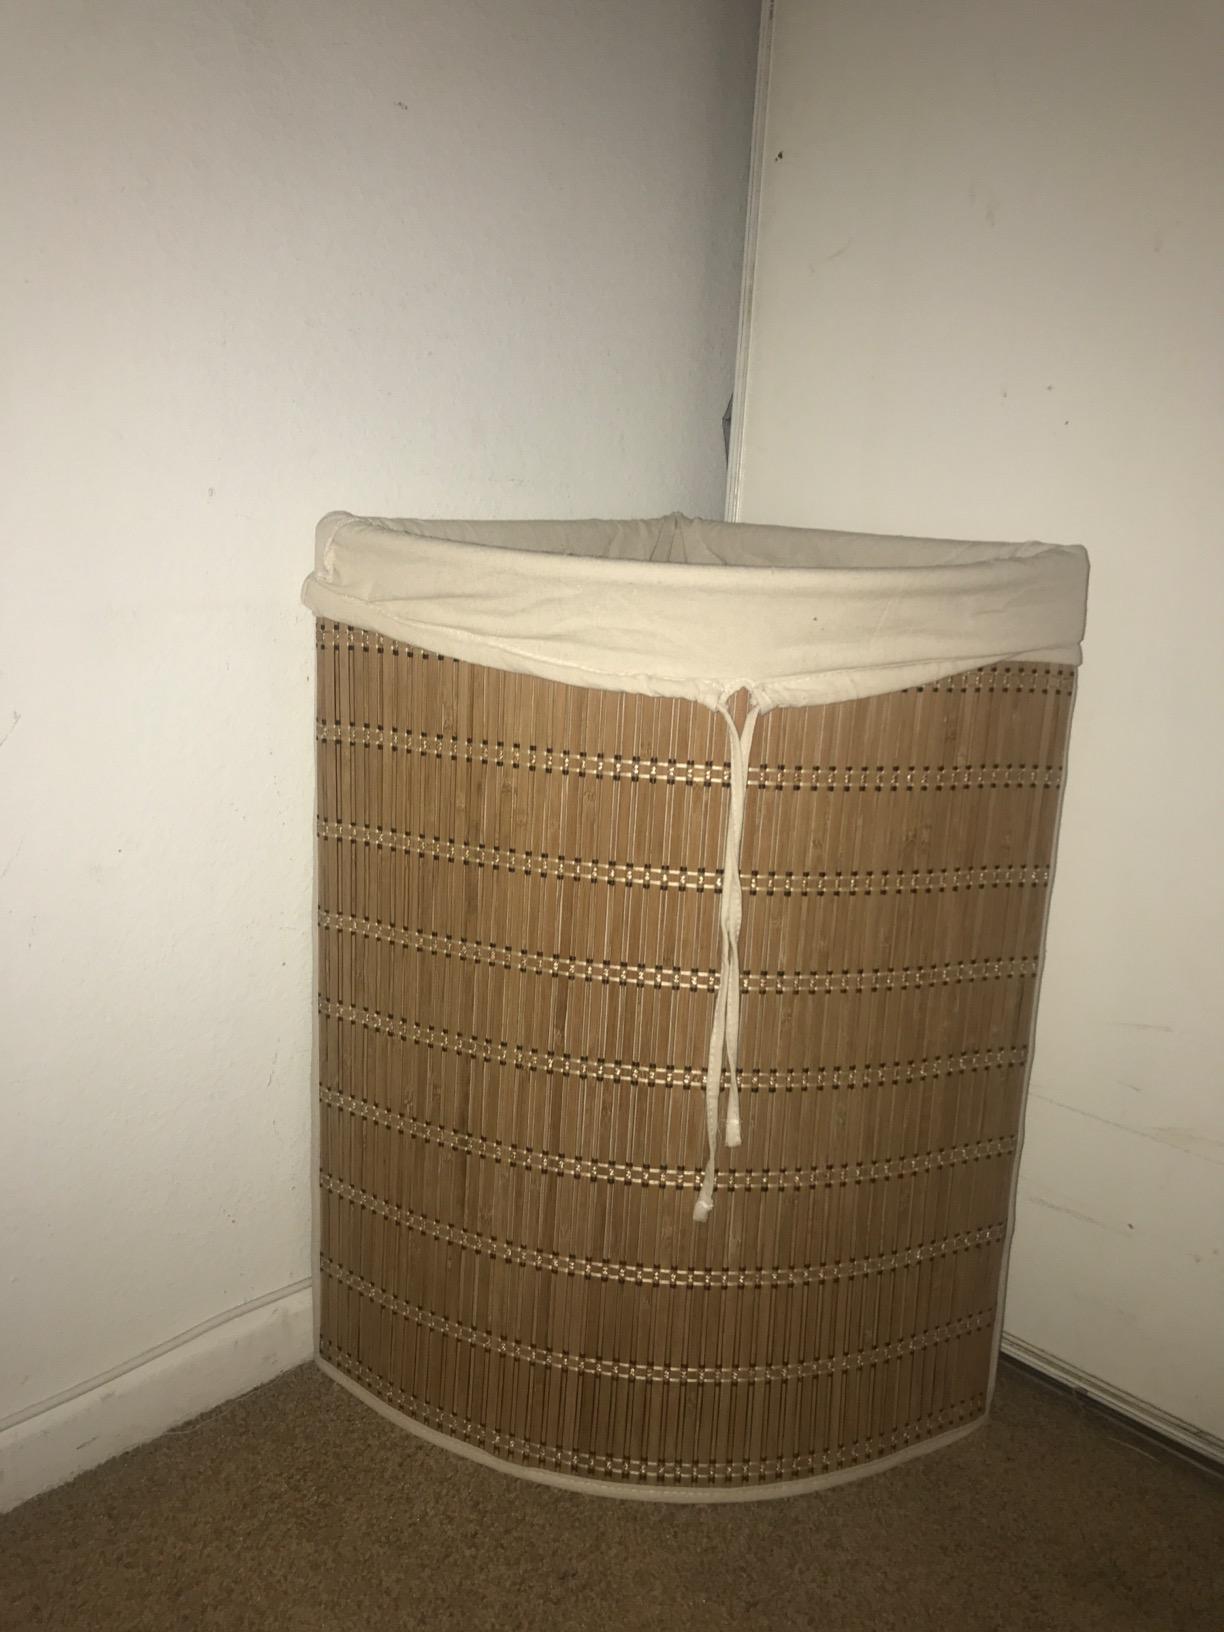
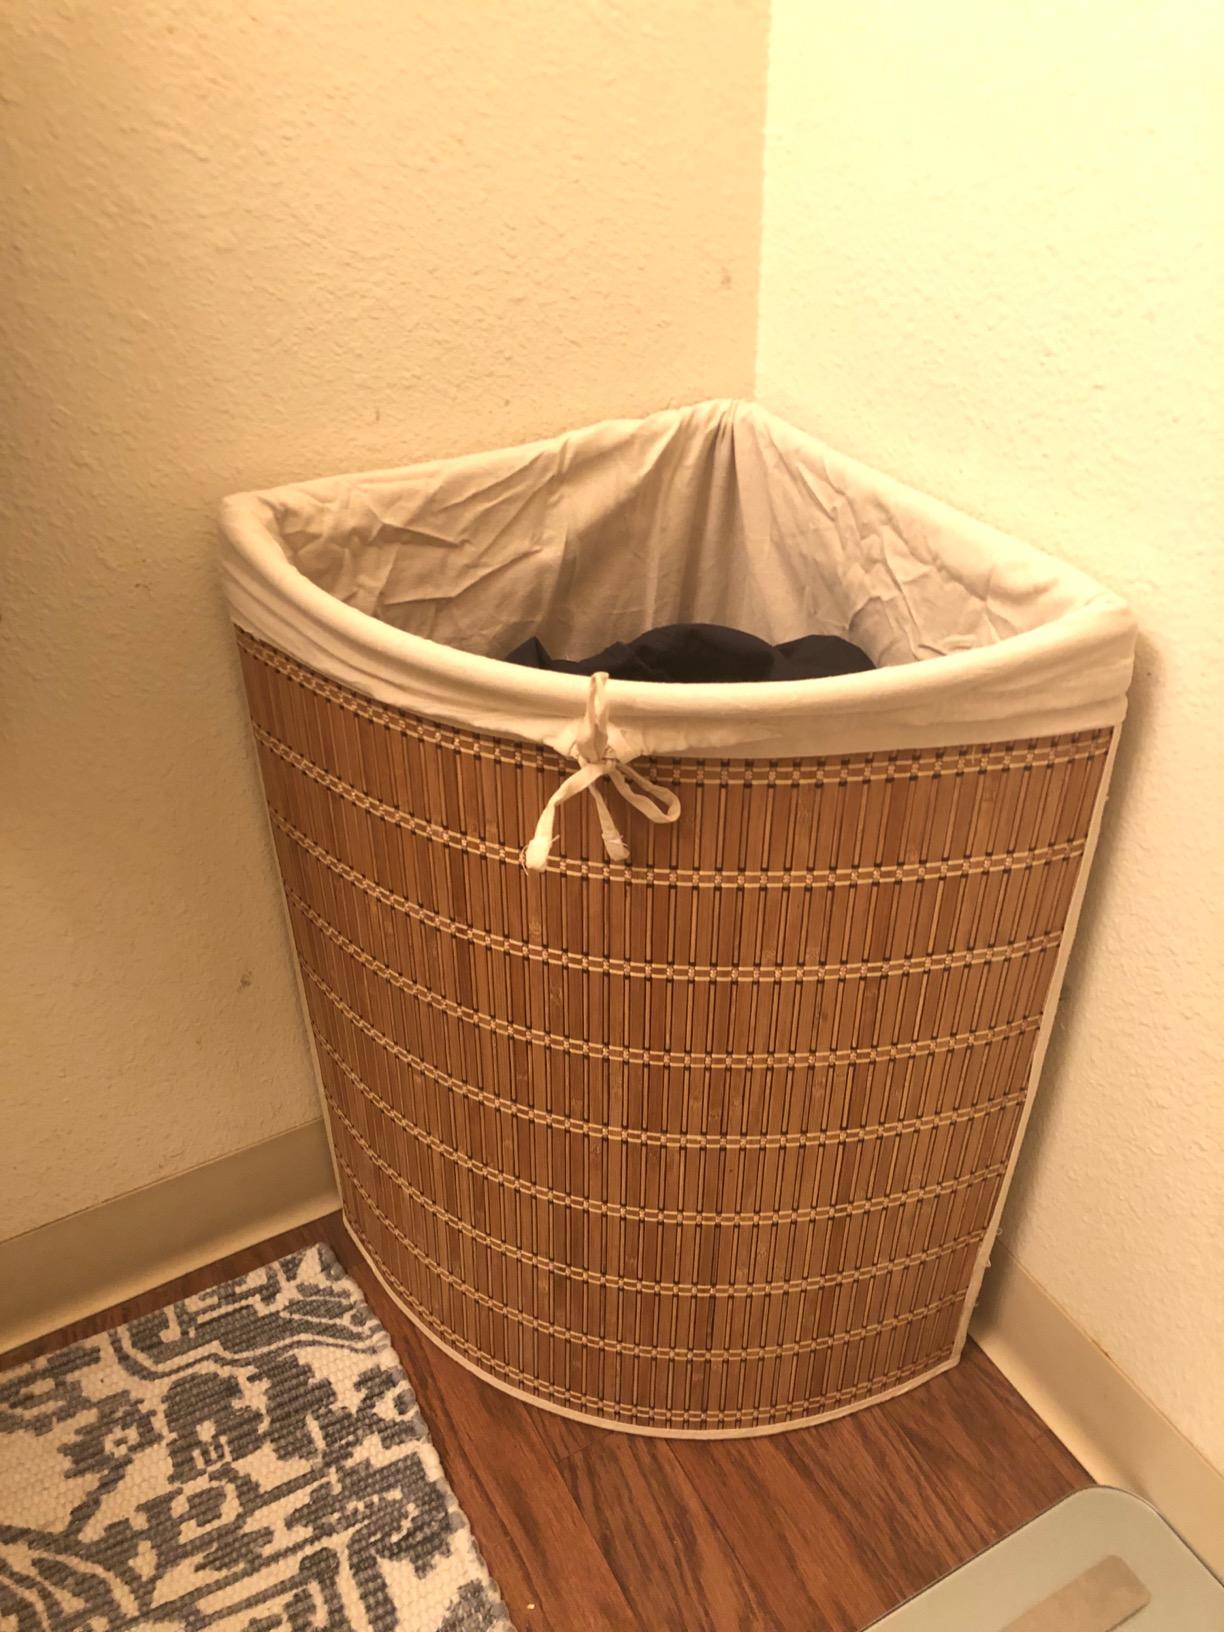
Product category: items_hamper
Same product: yes